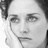
Emotion: neutral